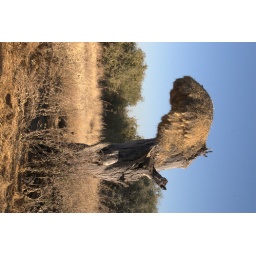
taken by elephants and birds